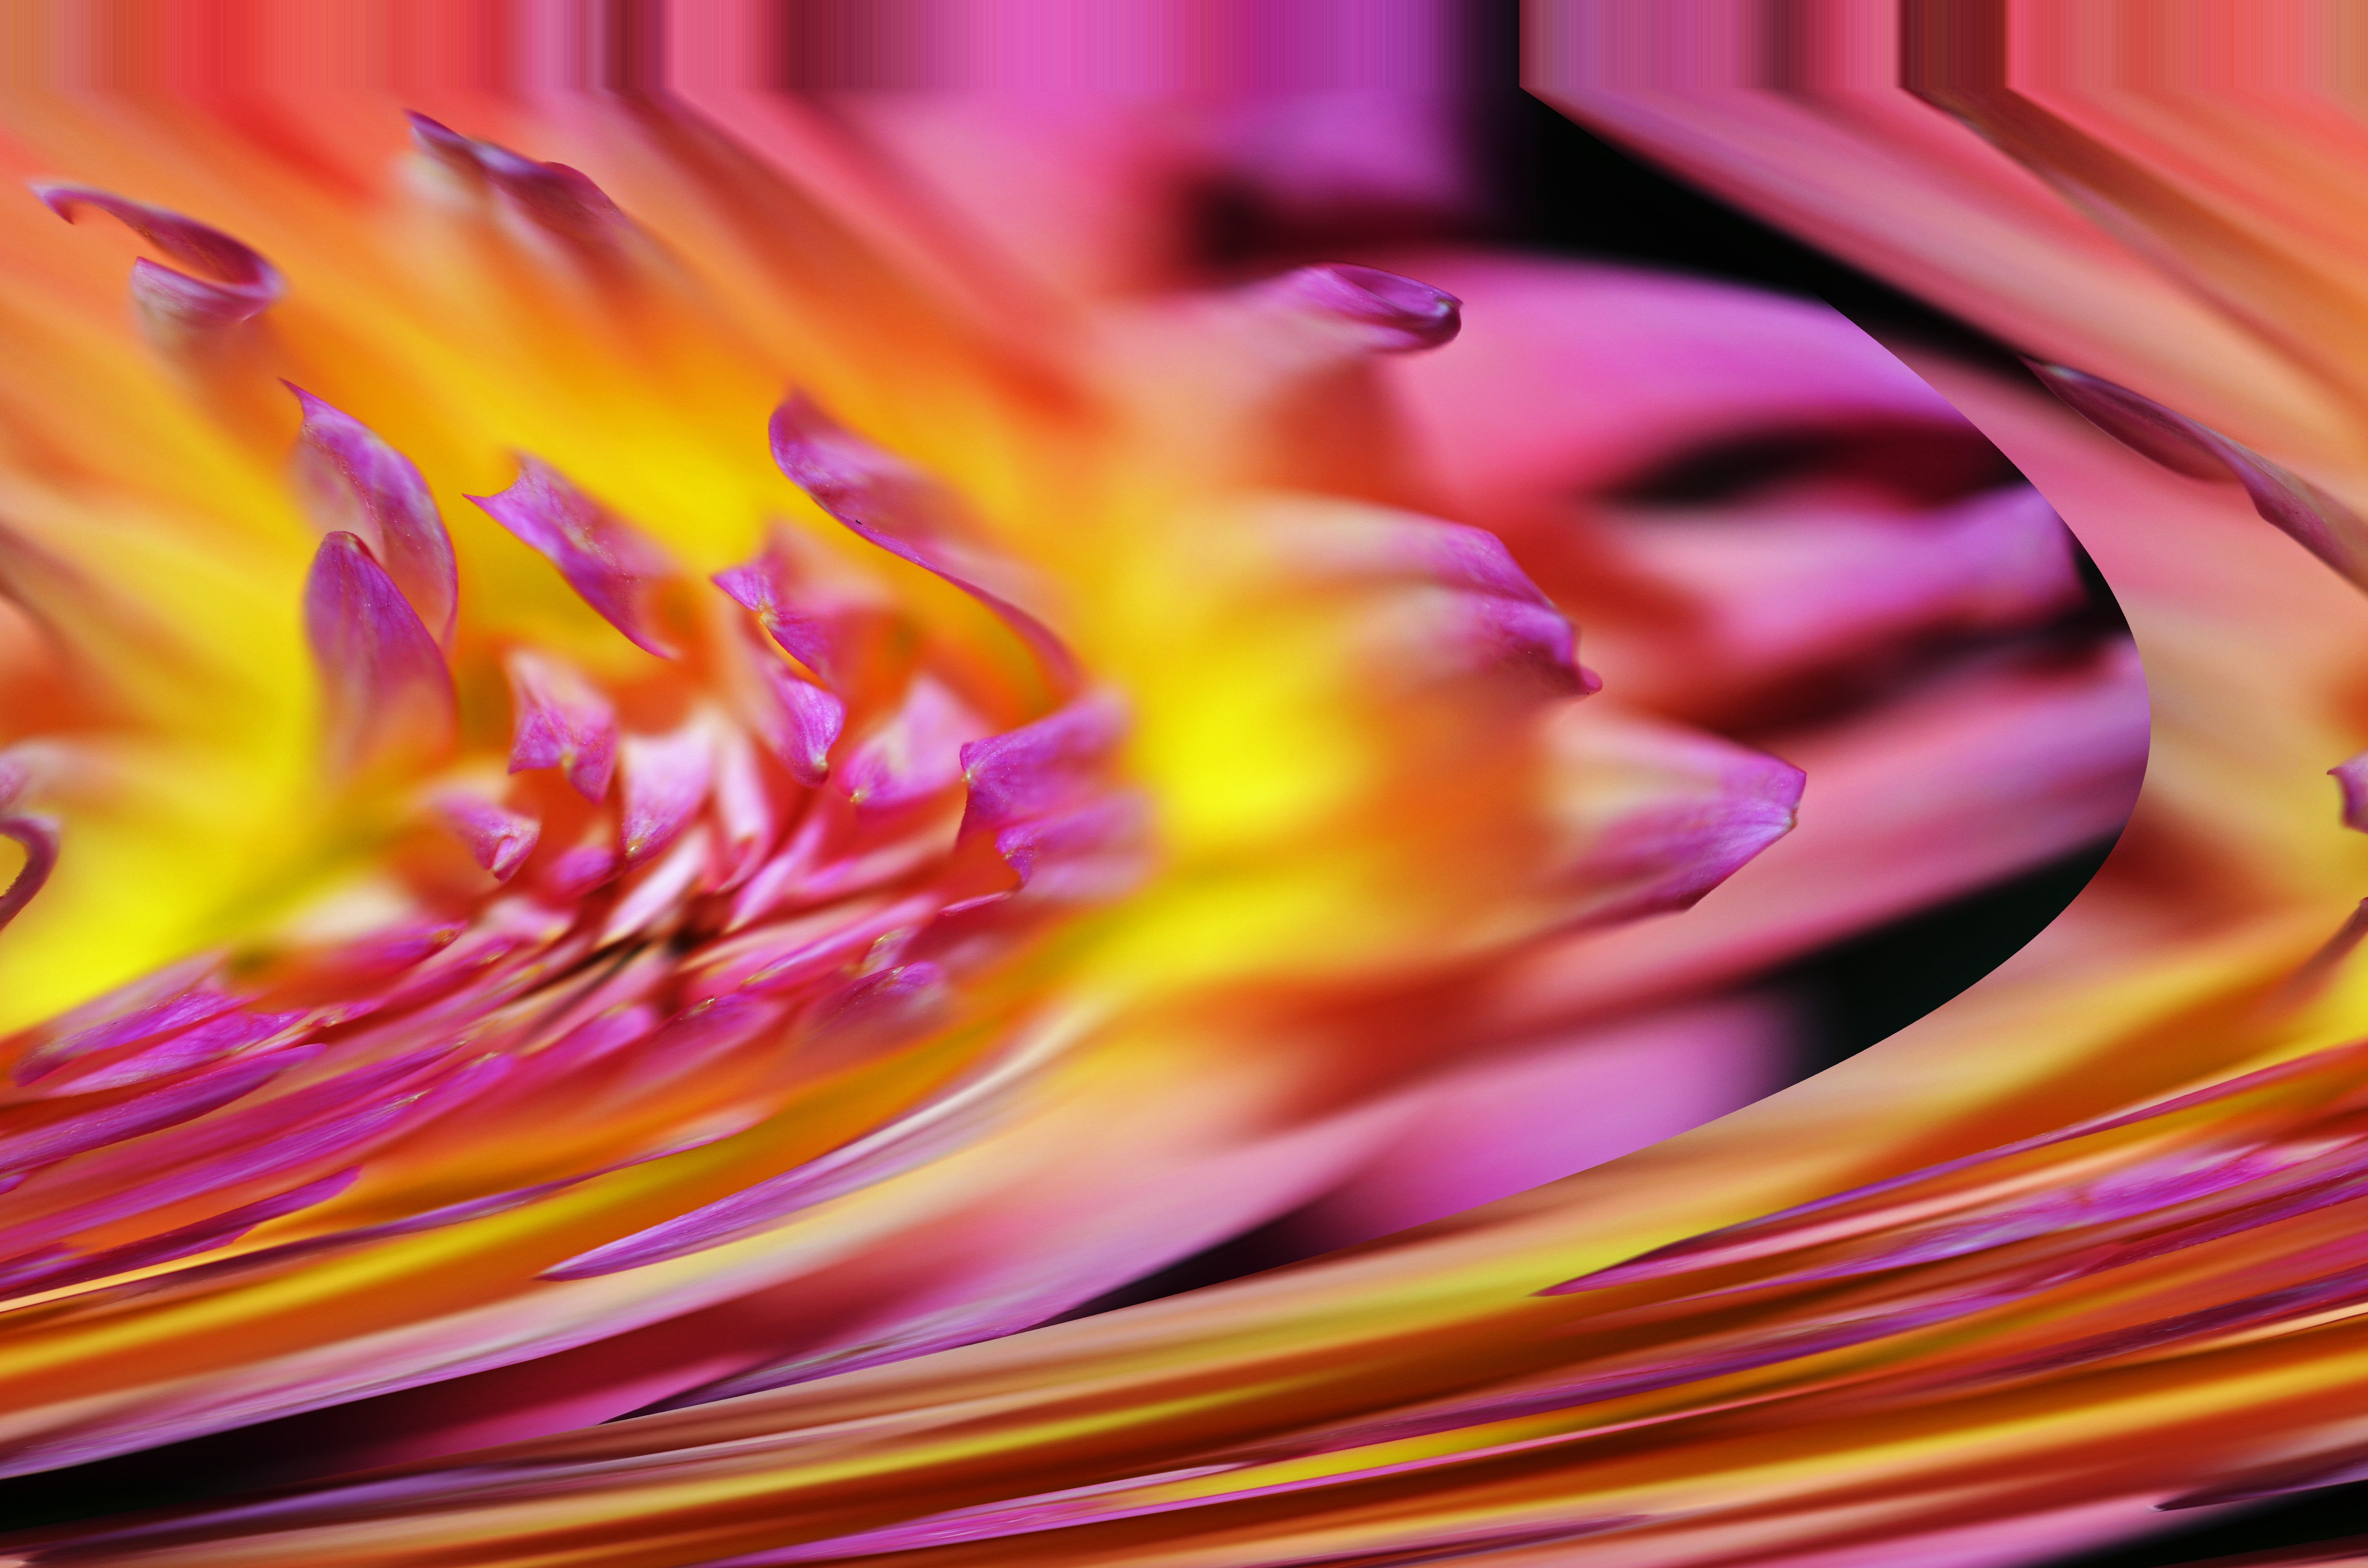
abstract, plant, photography, wave, flower, purple, petal, pollen, flow, red, color, yellow, pink, flora, close up, macro photography, flowering plant, computer wallpaper, land plant, violelt